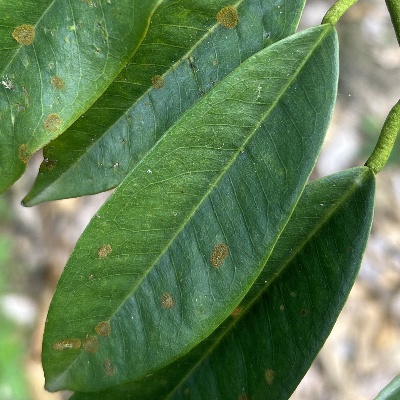
Label: Leaf_Algal